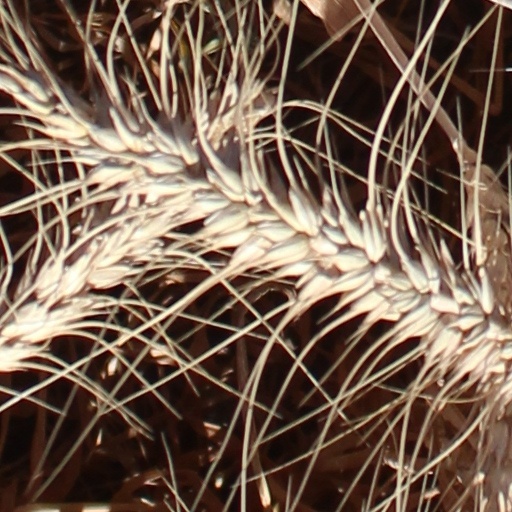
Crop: wheat